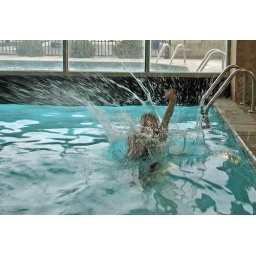
Indoor/ Outdoor pool. Drury Inn.  Swim under the glass wall and you are outside. Outside swimming while snowing YES!